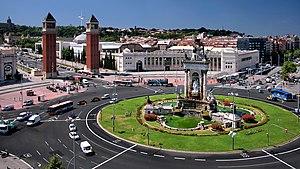
Plaça d'Espanya est un grand rond-point de Barcelone (Catalogne, Espagne)..